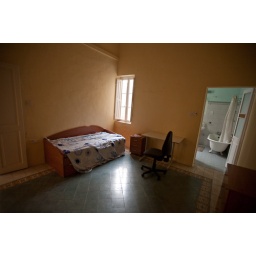
second bedroom. treadmill desk will go in here. 2 single beds. Welcome to Hotel Hombrent. my new malta house